Justin Robinson (basketball, born 1987)

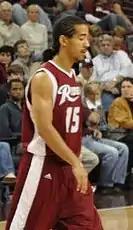
Robinson in 2009.

Justin Robinson (born 17 October 1987) is a British professional basketball player who plays for the London Cavaliers in the British NBL Division 1.